Jean Bartel

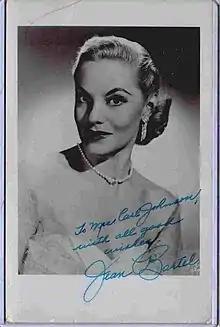
Autographed photo on 1955 postcard

In 1946 she appeared on stage in "The Desert Song" at the New York City Center for Music and Drama. Notably she appeared as the female lead in the Broadway production of George Gershwin's "Of Thee I Sing" in 1952.